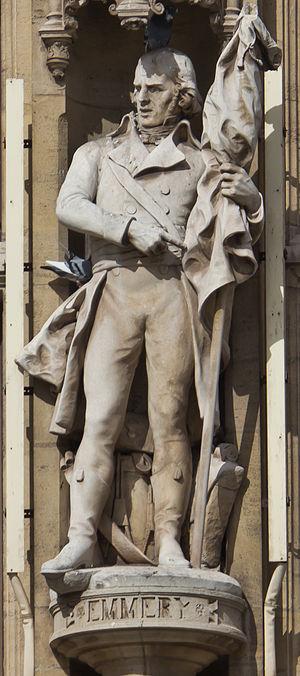
L’hôtel de ville de Dunkerque est un bâtiment centenaire. Endommagé pendant les deux guerres mondiales, il fut à chaque fois restauré. En 2005, le beffroi de l'hôtel de ville est admis au patrimoine mondial de l'UNESCO parmi les beffrois de Belgique et de France. La ville de Dunkerque en compte deux, le second étant le beffroi de l'église Saint-Éloi à une centaine de mètres de la mairie.
Jean-Marie Joseph Emmery, né le 16 janvier 1754 à Dunkerque et décédé le 11 février 1825 à Dunkerque, est un homme politique français.